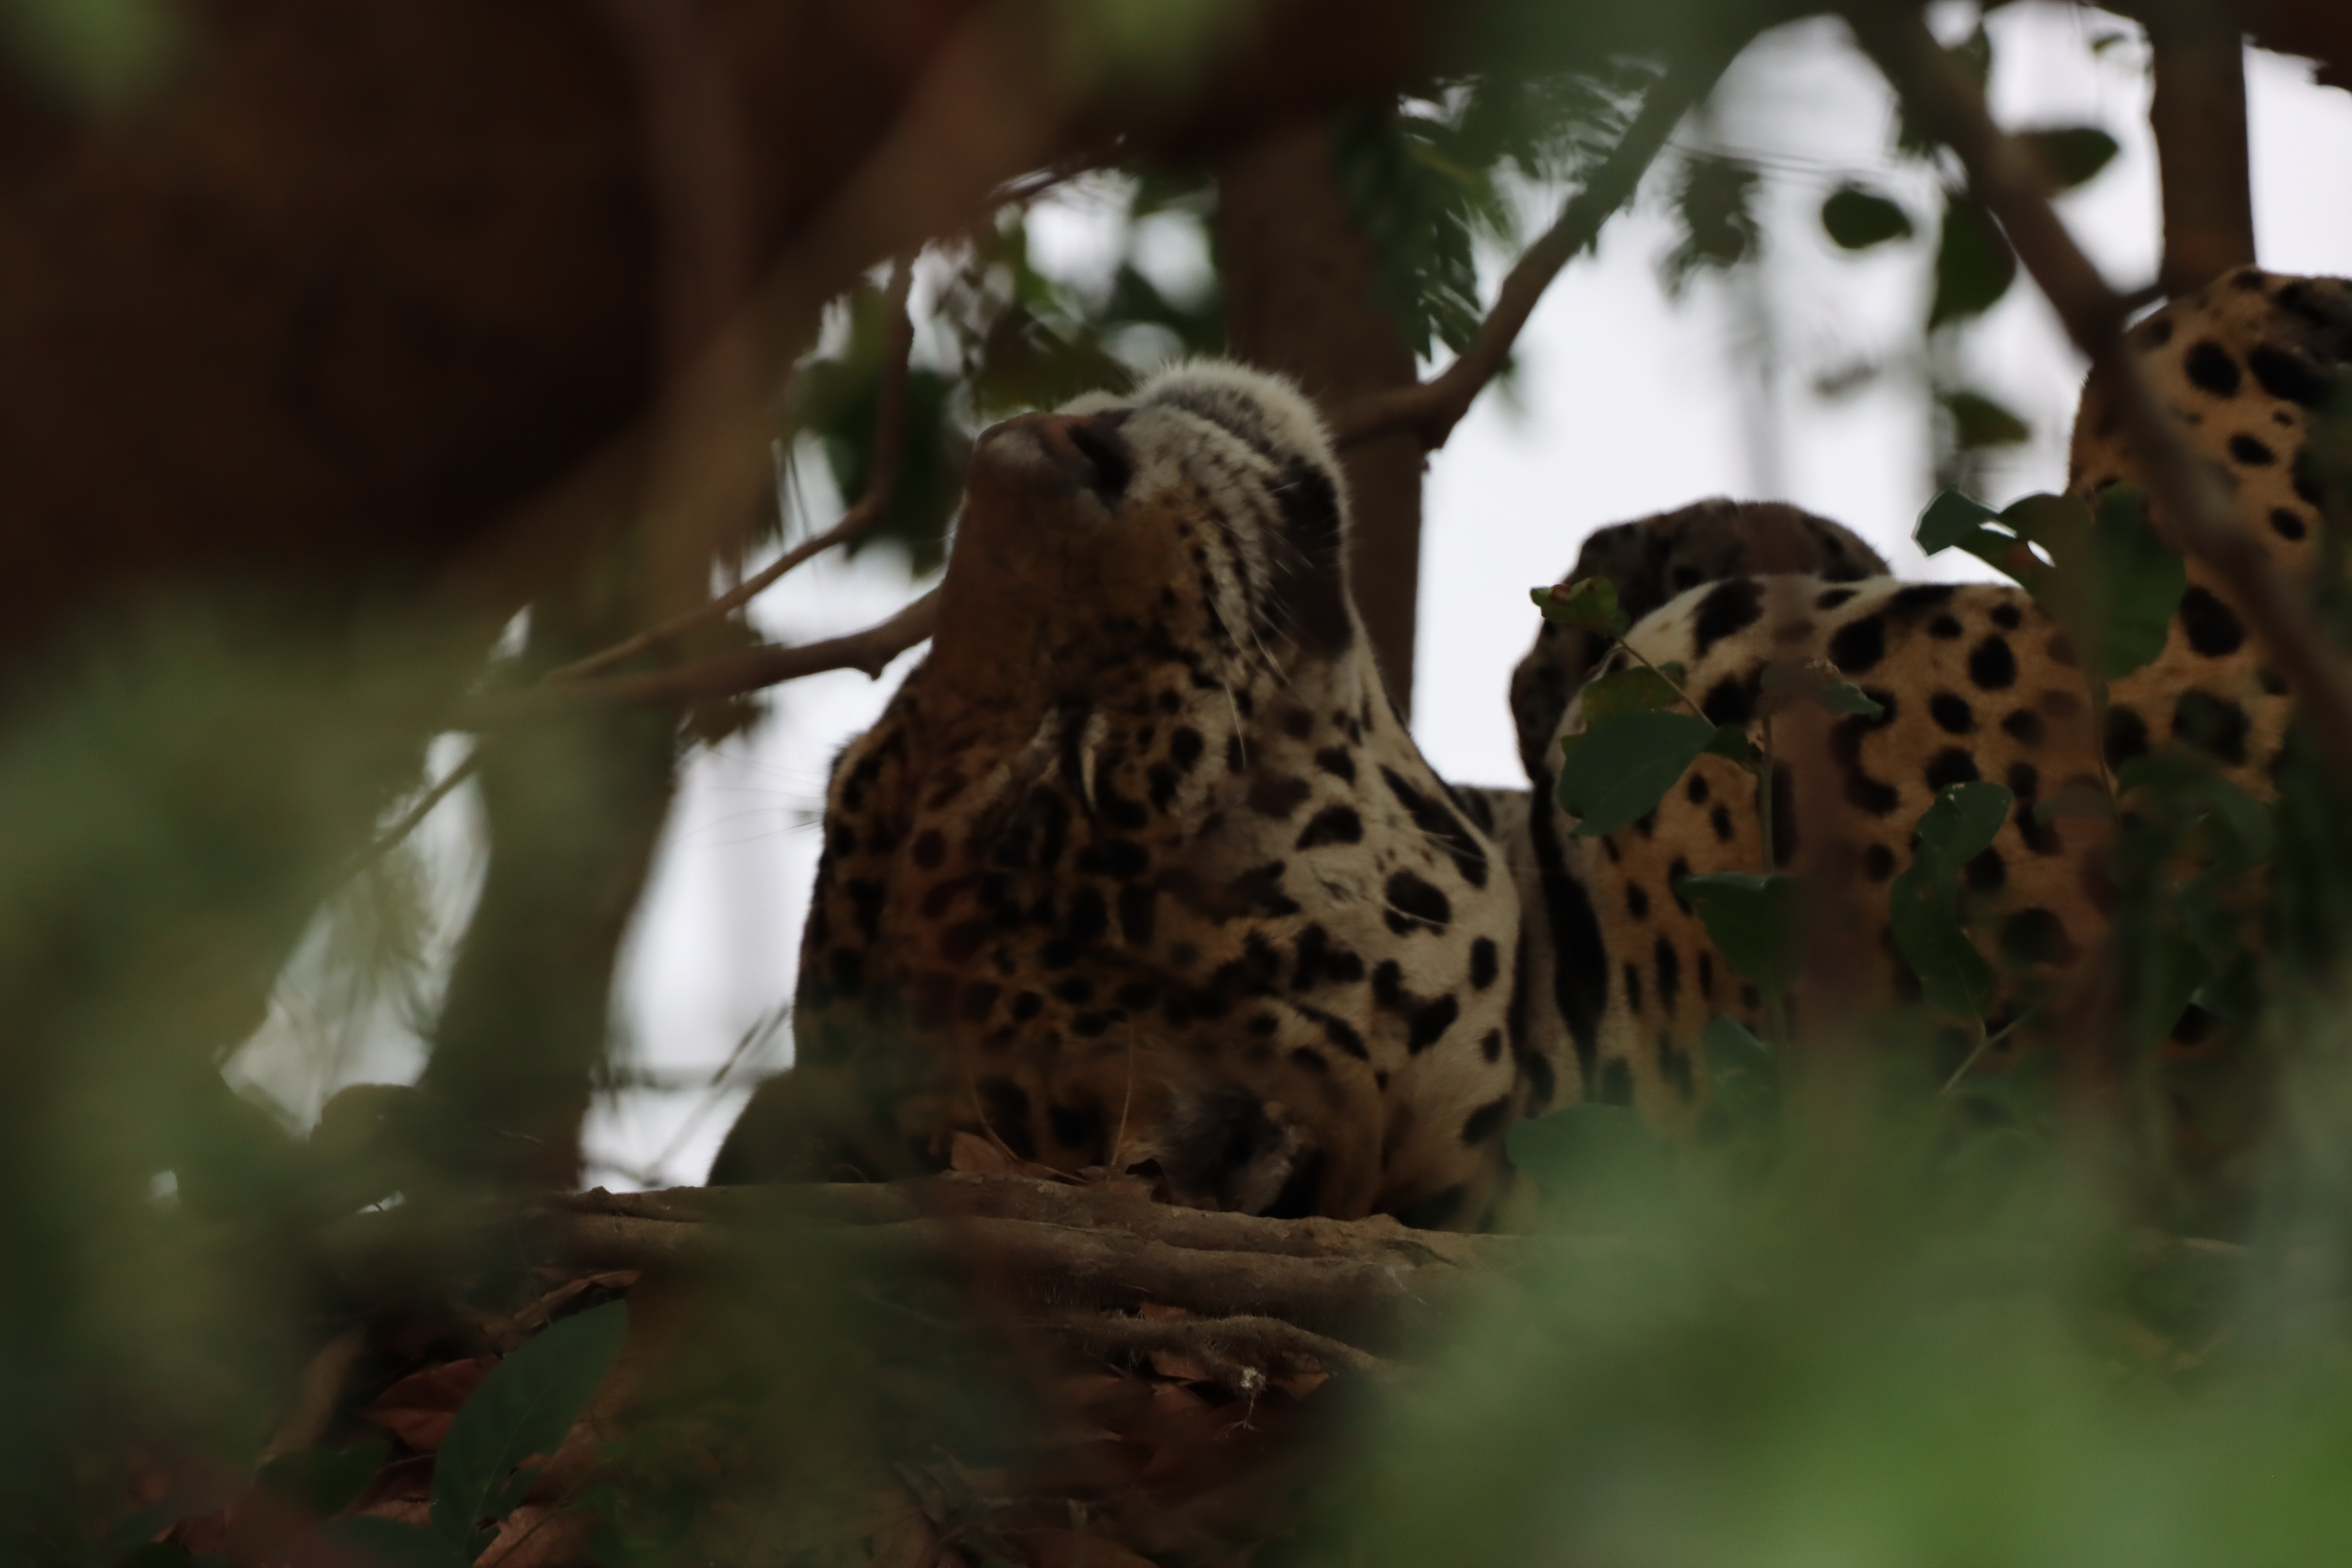
Jaguar: Bororo